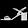
Label: Sandal